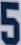
Number: 5